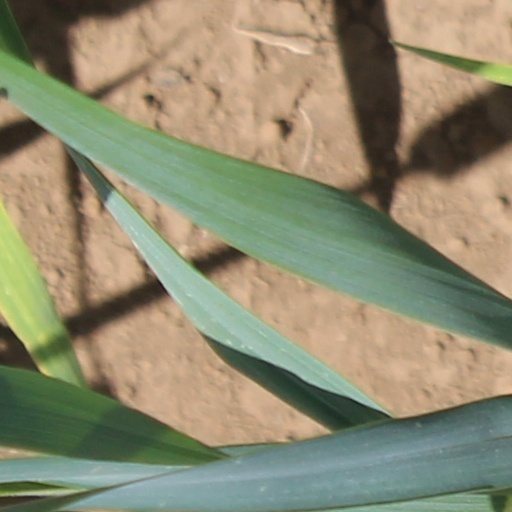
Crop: wheat